Question: Please indicate a possible affordance area of the eat_apple that can be used for eating
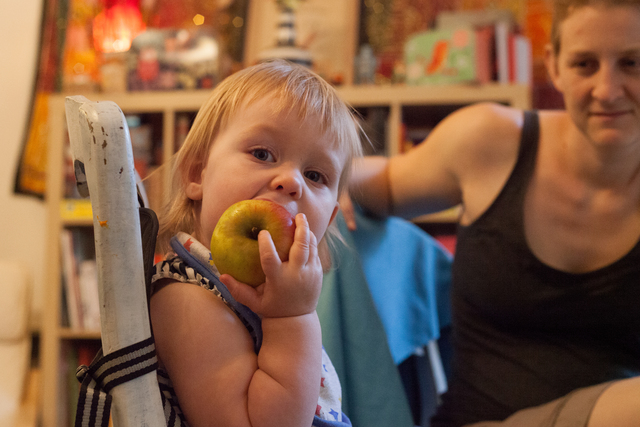
Answer: [205.5, 200.5, 296.5, 283.5]